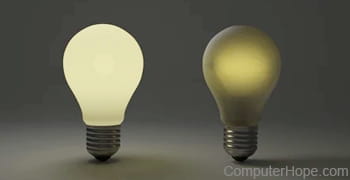
Adjective: brighter
Antonym: dimmer